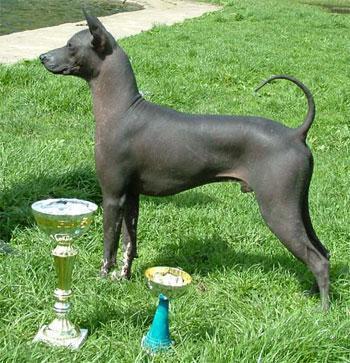
Mexican_hairless